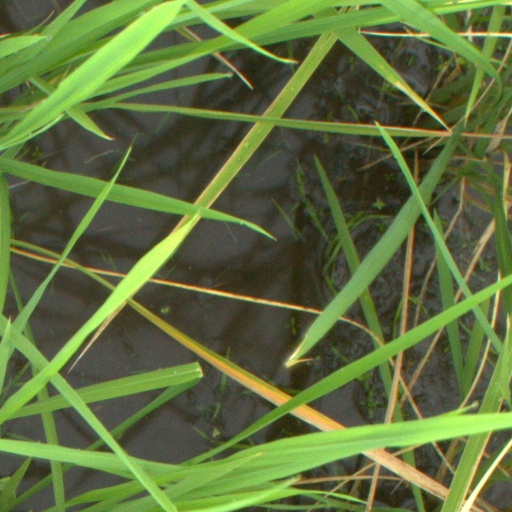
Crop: rice